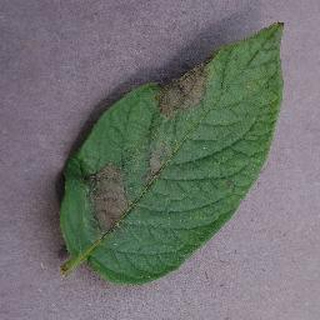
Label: potato_late_blight